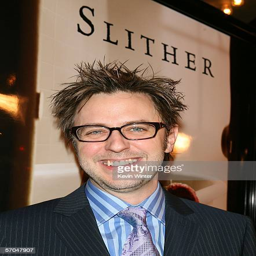
novelist arrives at the premiere